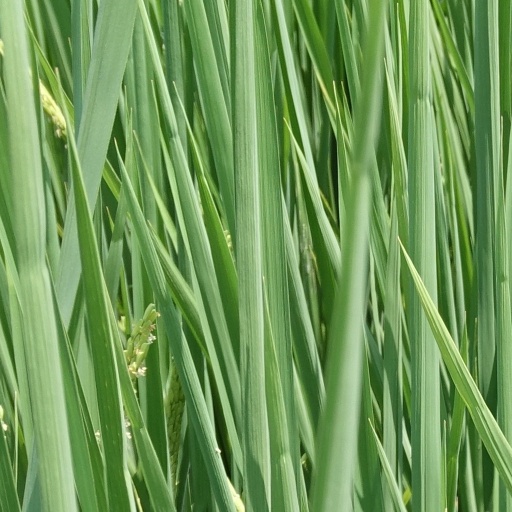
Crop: rice